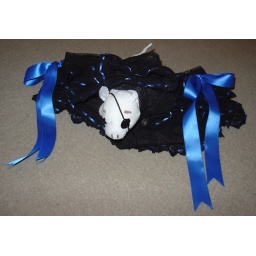
pony plays in pants